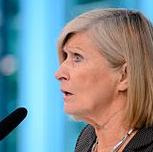
Age: 69